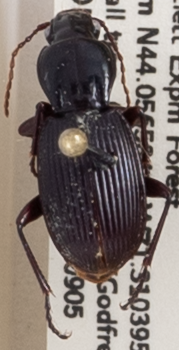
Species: Pterostichus tristis
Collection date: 2018-09-05
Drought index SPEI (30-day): -0.674
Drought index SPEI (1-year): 0.216
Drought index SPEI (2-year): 0.47